Mrs McGinty's Dead

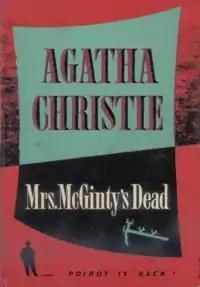
Dustjacket illustration of the UK First Edition (Book was first published in the US)

In the US, the novel was serialised in the "Chicago Tribune" in its Sunday edition in thirteen parts from 7 October to 30 December 1951 under the title of "Blood Will Tell".